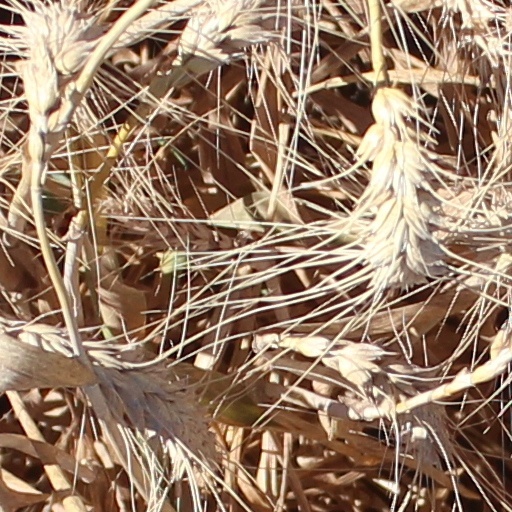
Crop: wheat